Wahoo, Florida

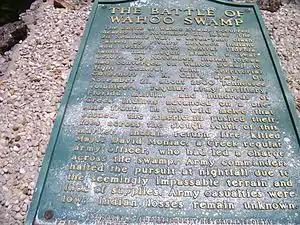
CR 48 DeSoto Trailhead - Battle of Wahoo Swamp Plaque

When the United States government negotiated the Treaty of Moultrie Creek in 1824, government officials placed the Wahoo Swamp area with the boundary of the second reservation located in present-day Central Florida. The Seminoles began moving there shortly after the signing of the treaty. The Seminoles' dependence on government rations after a famine caused by a late rainy season led to the federal government's decision to relocate the Seminoles to reservations west of the Mississippi River. The Seminole leaders, predominately Osceola and the Wahoo Swamp resident Chief Jumper, protested the move. In the meantime, white settlers violated the Treaty of Moultrie Creek by moving onto the public lands, and slave hunters trespassed onto the reservation to capture black Seminoles without proof of ownership.